The Return of Nathan Brazil

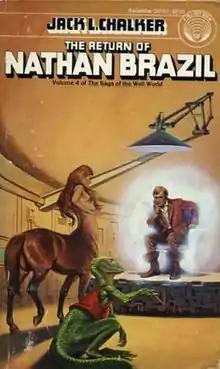
First edition

The Return of Nathan Brazil is the fourth book in the Well of Souls series by American author Jack L. Chalker.